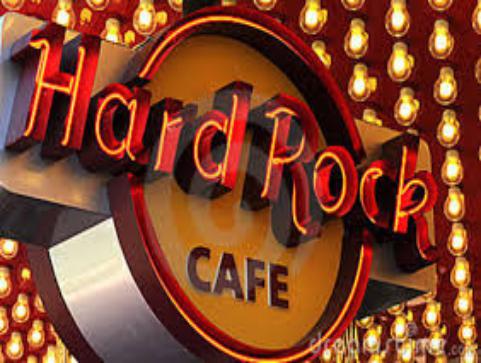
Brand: Hard Rock Cafe
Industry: Food